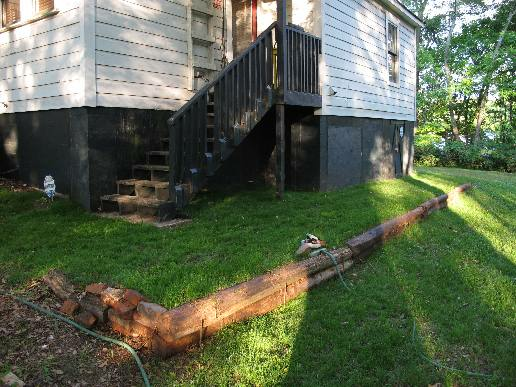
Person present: No